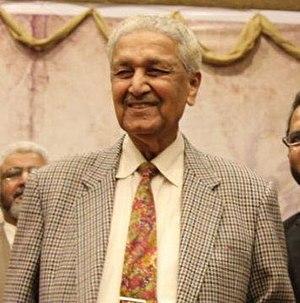
Abdul Qadeer Khan en 2017.
Abdul Qadeer Khan, né le 1er ou 27 avril 1936 à Bhopal, est un scientifique et entrepreneur pakistanais. Il est connu comme le père de la bombe atomique au Pakistan et comme le plus grand trafiquant international de matériel nucléaire à destination de la Corée du Nord, de la Libye, de l'Iran, de l'Inde et de l'Irak.